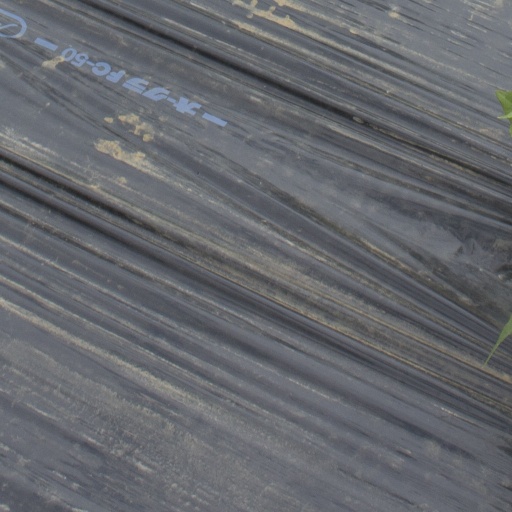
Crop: Jerusalem artichoke